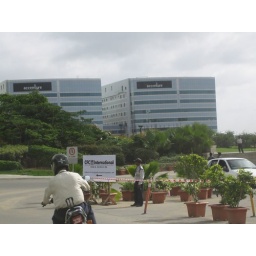
The two towers of the Accenture Delivery Centre in Hyderabad. It houses approximately 3500 employees.